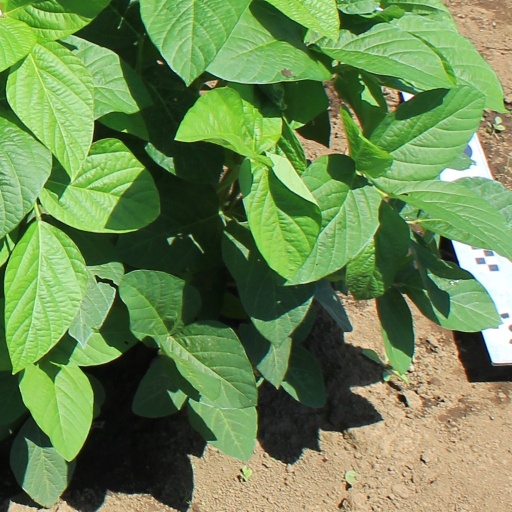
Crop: soybean